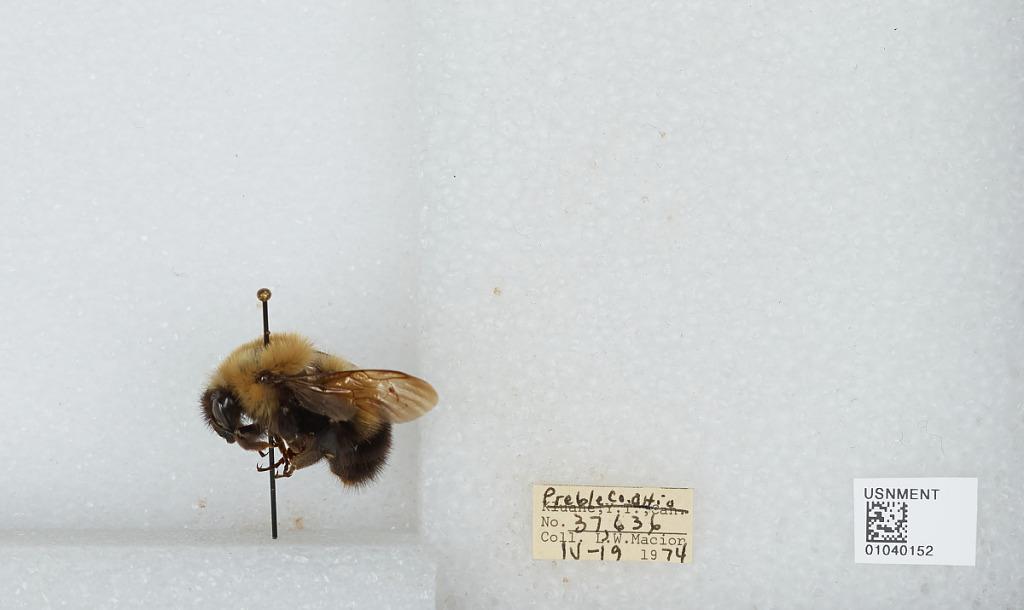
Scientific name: Bombus (Pyrobombus) perplexus Cresson
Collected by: L. Macior
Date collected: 1974-4-19
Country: United States
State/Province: Ohio
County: Preble
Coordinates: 39.7778, -84.6897